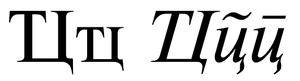
La ligature té tsé est une ligature utilisée dans la variante de l’alphabet cyrillique employée par la langue abkhaze, parlée dans le Caucase. Elle se prononce [ts']. Elle vient entre le Ц et le Ч dans l’ordre alphabétique abkhaze.